Jean Capelle (politician)

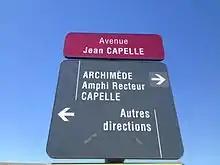
Jean Capelle Avenue, campus

Jean Capelle (16 March 1909 – 29 May 1983) was a French politician and advocate of Living Latin.